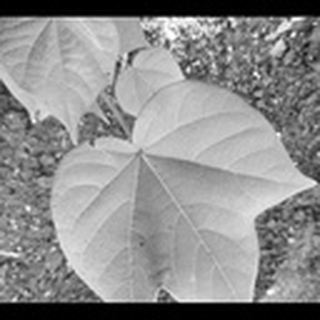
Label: healthy_cotton